Tianjin Massacre

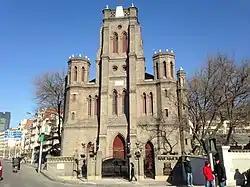
Église Notre-Dame-des-Victoires (Church of Our Lady's Victories), built in 1869, was the site of the Tianjin Massacre.

Around 1860, a Lazarist priest, Father Joseph Tsiou, began a mission in Tianjin. Tsiou was a skilled physician, who made it practice to baptize seriously ill infants whom he could not heal. This led to the impression that the baptism itself caused the deaths and there was opposition to this among the populace. Tsiou died in 1861 and was replaced by a French missionary and sisters of the congregation of the Daughters of Charity. In keeping with the Holy Childhood program popular at that time, the mission continued the practice of teaching and baptizing sick and abandoned children.